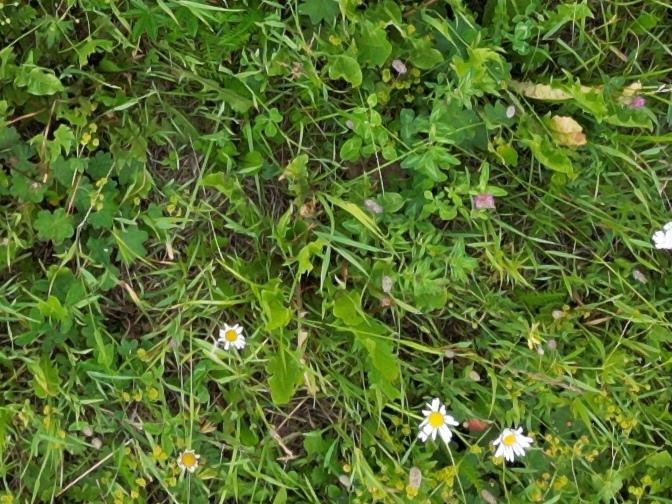
Flowers visible:  daisy flowers,  daisy flowers,  daisy flowers,  daisy flowers,  daisy flowers,  daisy flowers